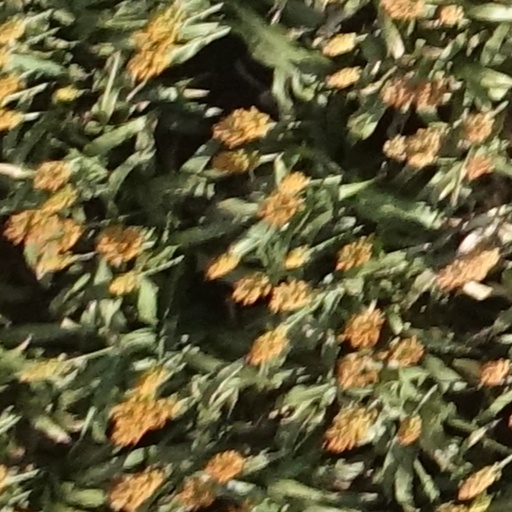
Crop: sorghum